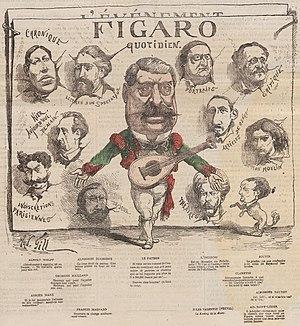
Caricature de Villemessant et de la rédaction du Figaro.
Cette page concerne l'année 1866 du calendrier grégorien.